Ibadat Khana

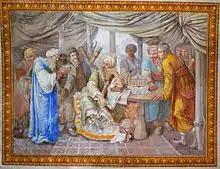
A painting depicting the scenes of the Ibādat Khāna.

Different archaeologists and historians had different thoughts on the location of Ibadat Khana. Saeed Ahmed Mararavi, followed by Athar Abbas Rizvi and Vincent Flynn suggested that the mound between Jama Masjid and Jodha Bai's Mahal is the site of Ibadat Khana. However, they had no tangible proof to support their argument. In early 1980s, K. K. Muhammed working under Prof. R. C. Gaur of Aligarh Muslim University excavated the mound and found the steps, platforms and boundary wall, which matched the painting of Ibadat Khana from Akbar's period.